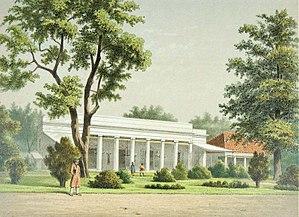
Le Gedung Pancasila est un bâtiment historique situé à Jakarta, capitale de l'Indonésie. Son nom fait référence au Pancasila, terme employé par Soekarno le 1ᵉʳ juin 1945 dans un discours effectué dans le bâtiment. Le Pancasila est un concept philosophique servant de fondation à la République d'Indonésie. Construit au début des années 1830, le bâtiment est l'un des nombreux monuments coloniaux du XIXᵉ siècle à Jakarta. Le Gedung Pancasila appartient actuellement au Ministère des Affaires étrangères.